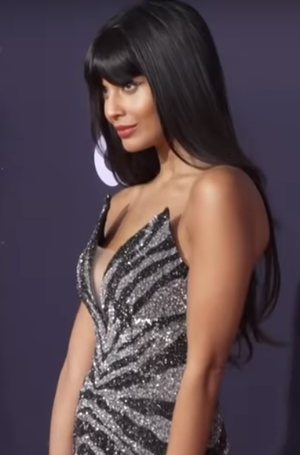
Jameela Jamil, née le 25 février 1986, est une actrice et présentatrice de télévision et de radio britannique.